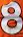
Number: 8